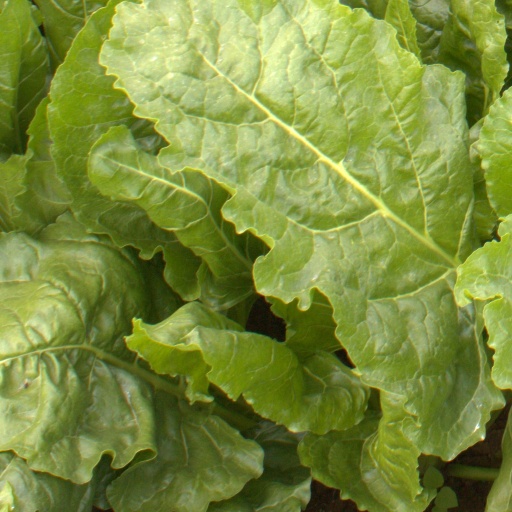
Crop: sugar beet